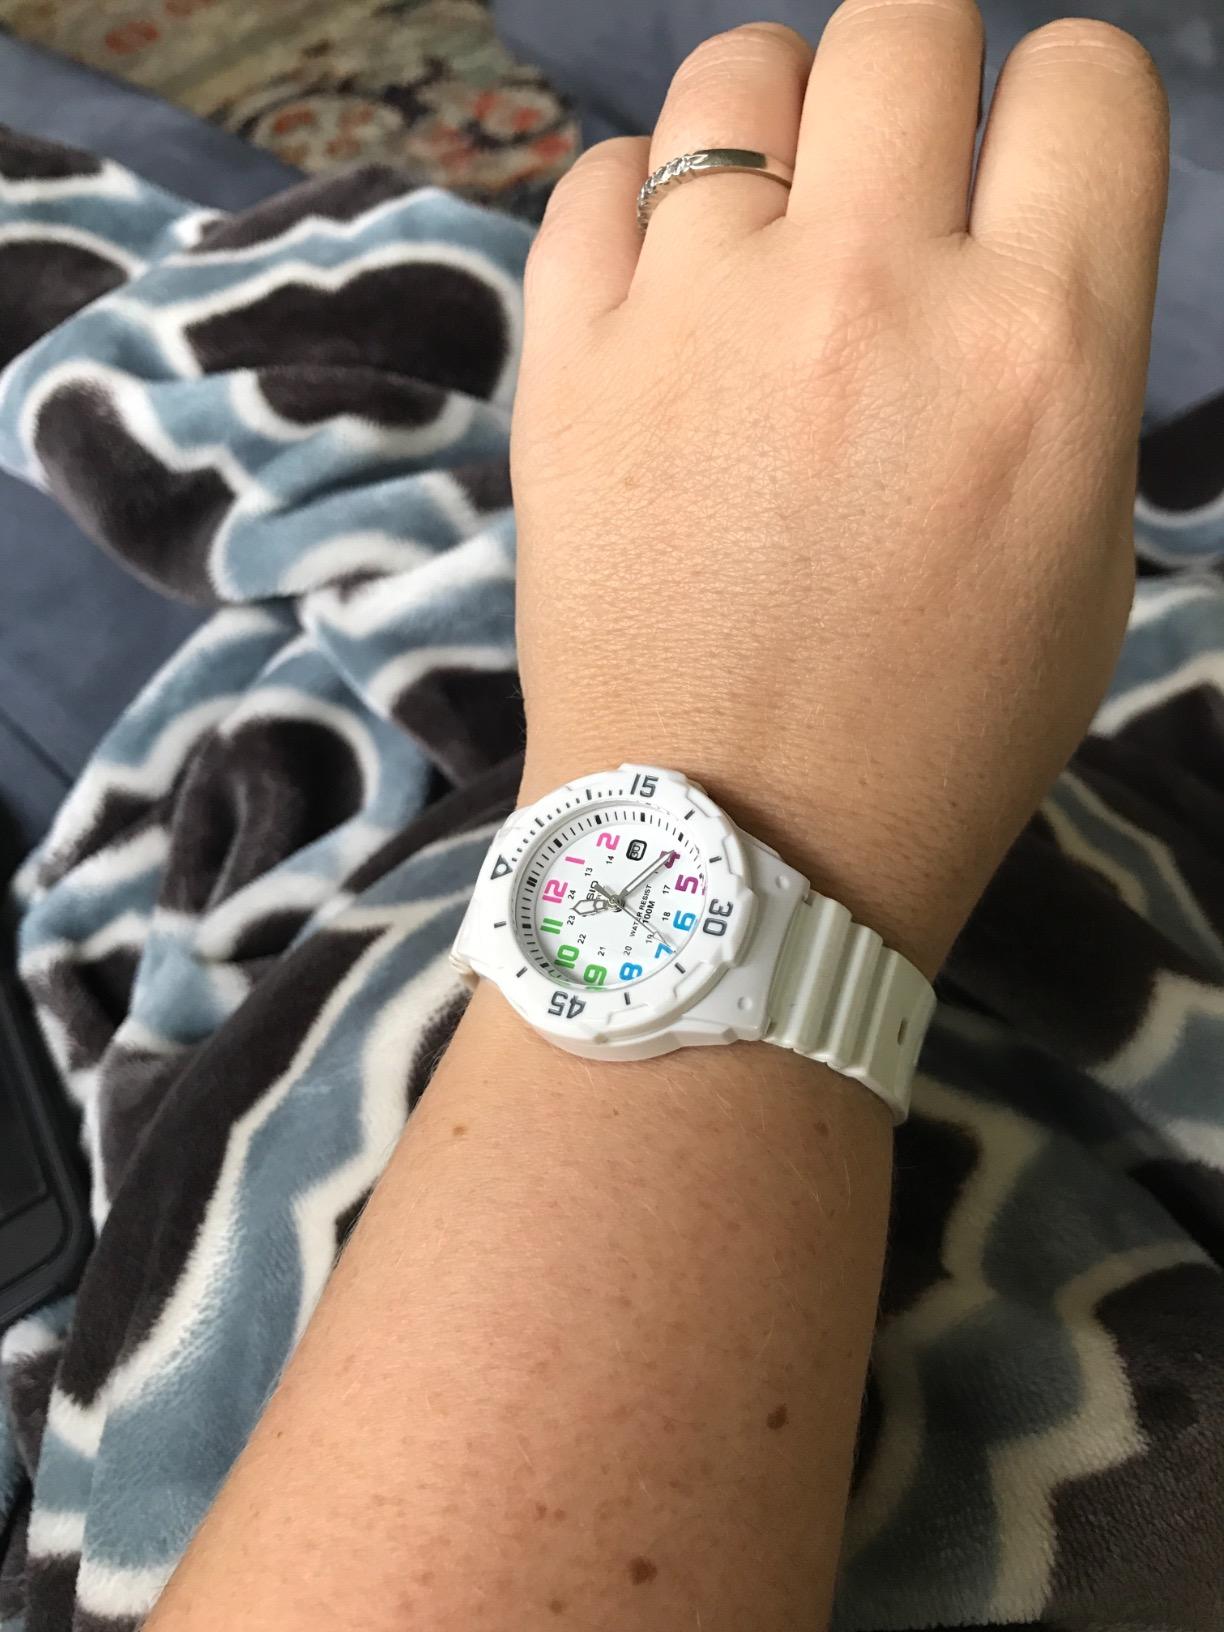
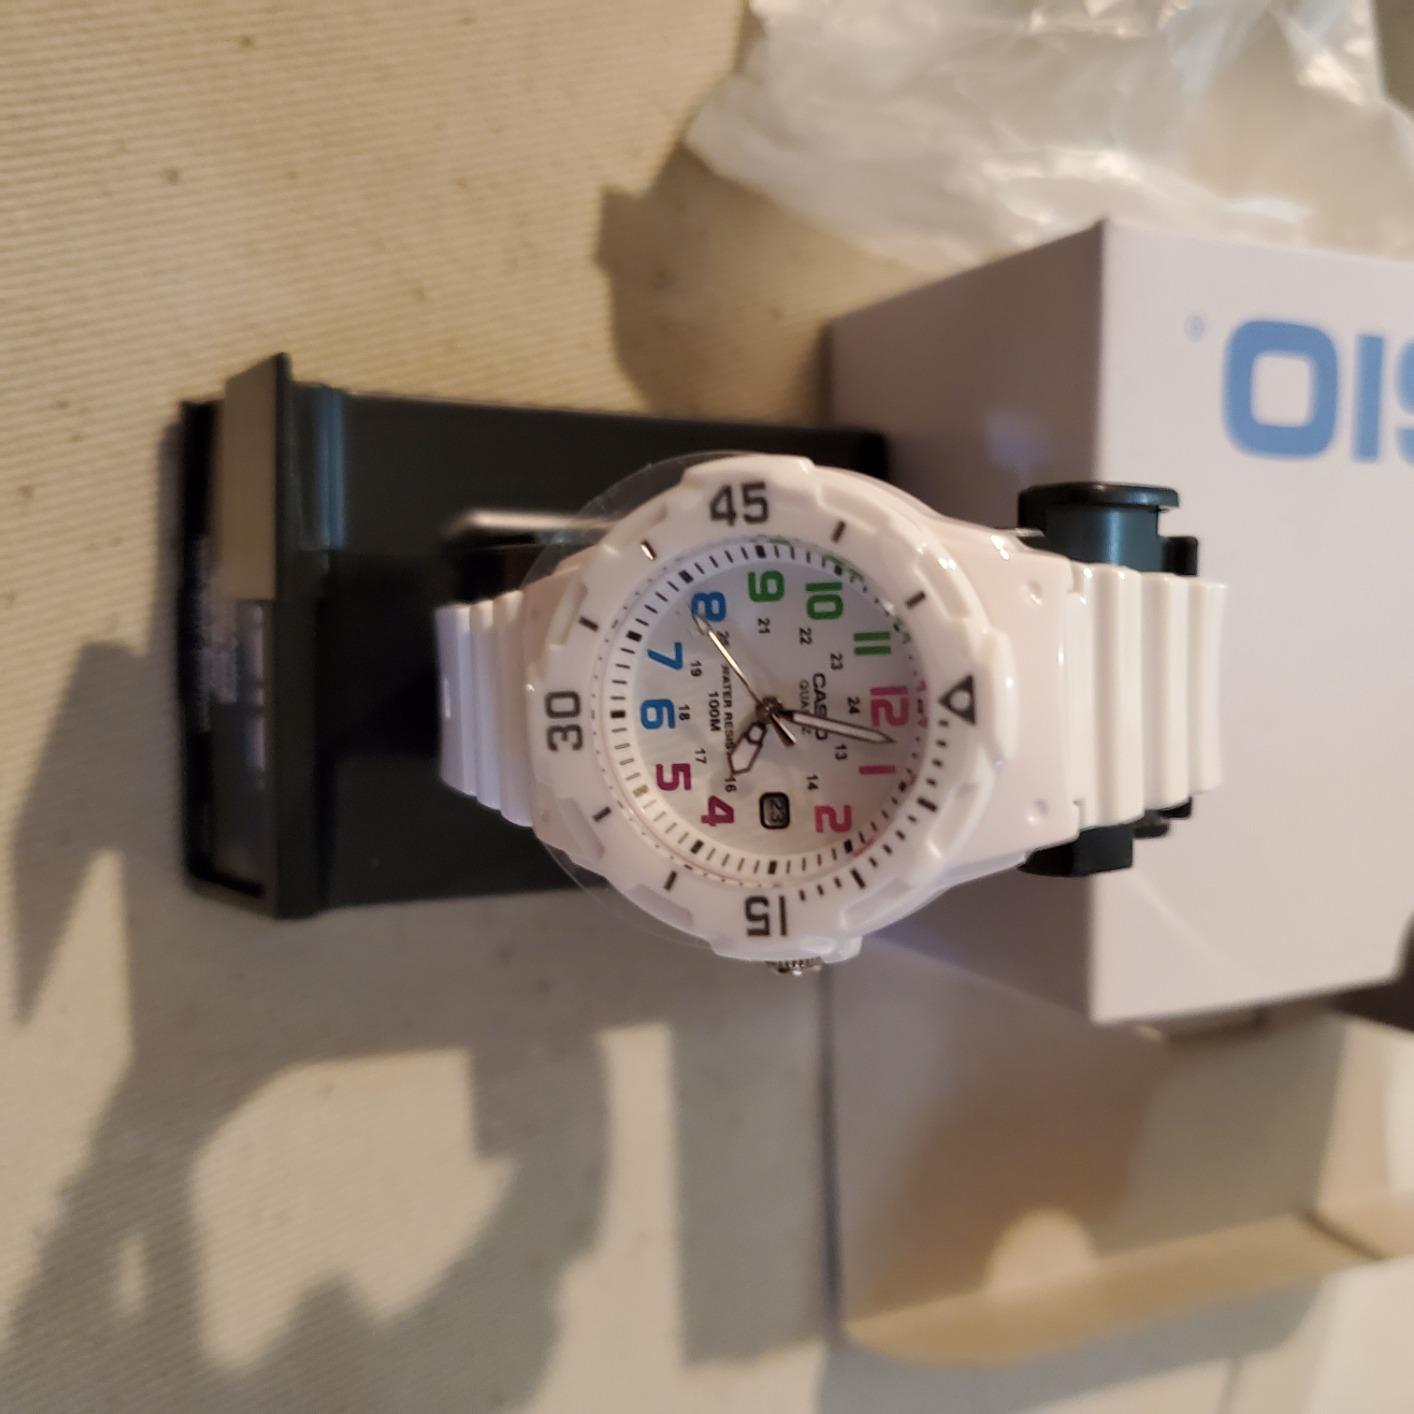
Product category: accessories_watch
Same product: yes